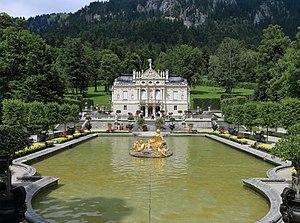
Le château de Linderhof est un château royal situé dans le Graswangtal près d'Oberammergau et du monastère d'Ettal. Il fut construit de 1874 à 1878 sous Louis II de Bavière.